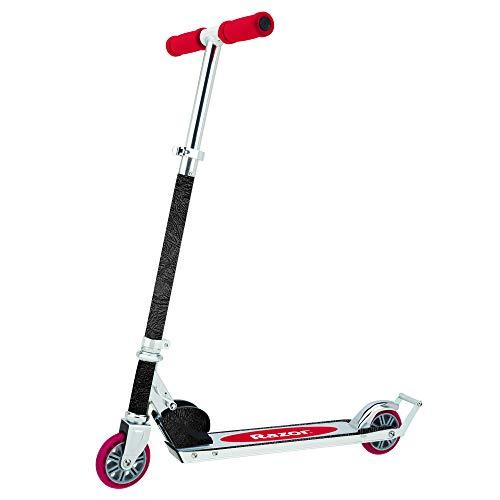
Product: MightySkins Skin Compatible with Razor A2 Kick Scooter - Black Leather | Protective, Durable, and Unique Vinyl Decal wrap Cover | Easy to Apply, Remove, and Change Styles | Made in The USA
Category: Sports & Outdoors | Outdoor Recreation | Skates, Skateboards & Scooters | Scooters & Equipment | Accessories
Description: SET THE TREND: Show off your own unique style with Mighty Skins for your Razor A2 Kick Scooter Don’t like the Black Leather Design We have hundreds of designs to choose from, so your Razor A2 Kick Scooter will be as unique as you are.
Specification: ProductDimensions:18x0.1x20inches|ItemWeight:0.16ounces|ShippingWeight:0.96ounces|ASIN:B07MFM8R6N|Itemmodelnumber:RAA2KS-BlackLeather